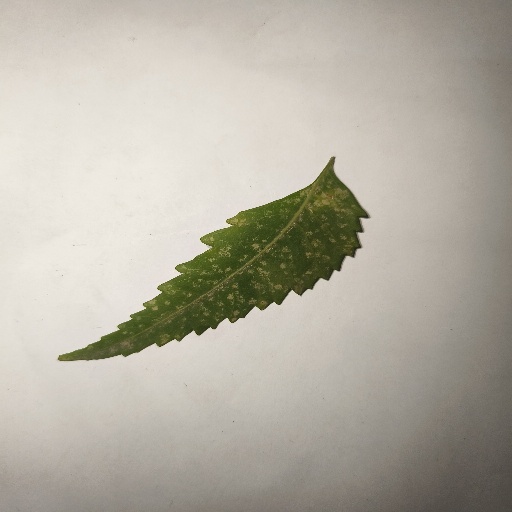
Species: Neem
Leaf condition: Powdery Mildew